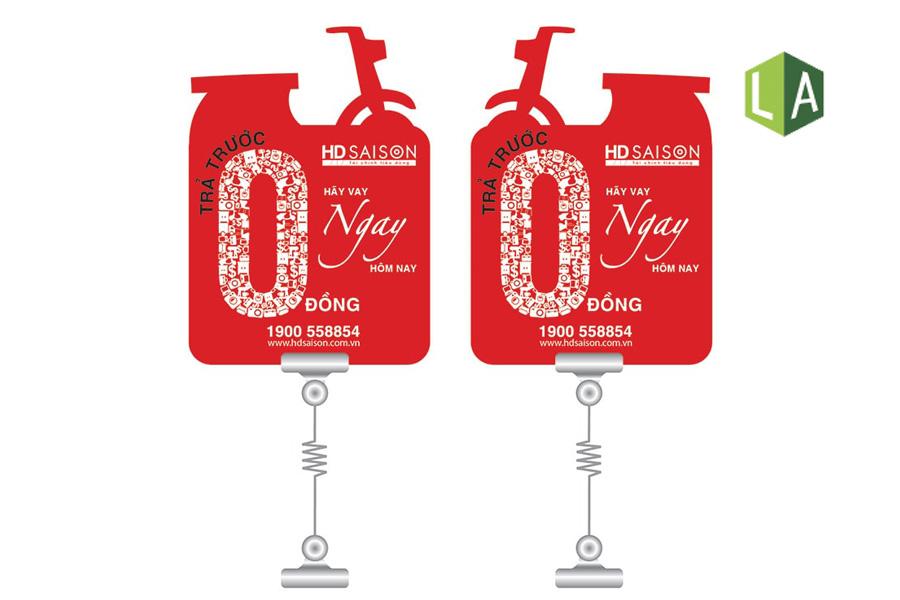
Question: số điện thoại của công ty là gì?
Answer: công ty có số điện thoại là 1900558854